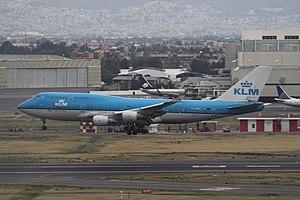
L'aéroport international Benito-Juárez de Mexico se situe au nord-est de la ville de Mexico au Mexique.